Jeremy Bash

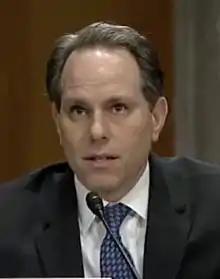
Bash in 2017

Jeremy B. Bash (born August 13, 1971) is an American lawyer. He was the chief of staff at the Central Intelligence Agency (2009–2011) and the U.S. Department of Defense (2011–2013) under President Barack Obama.